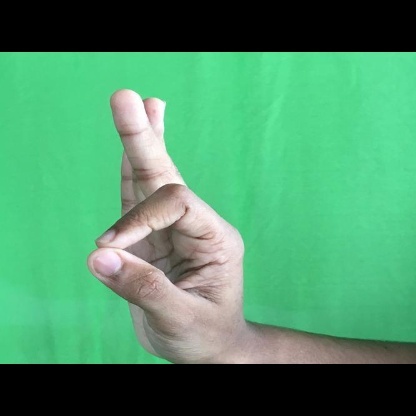
Mudra: Aralam